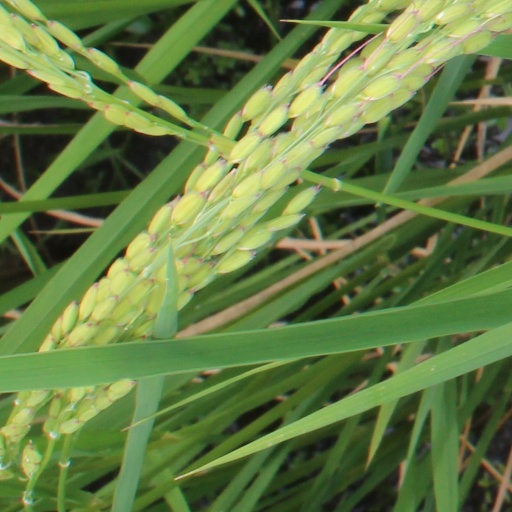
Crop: rice